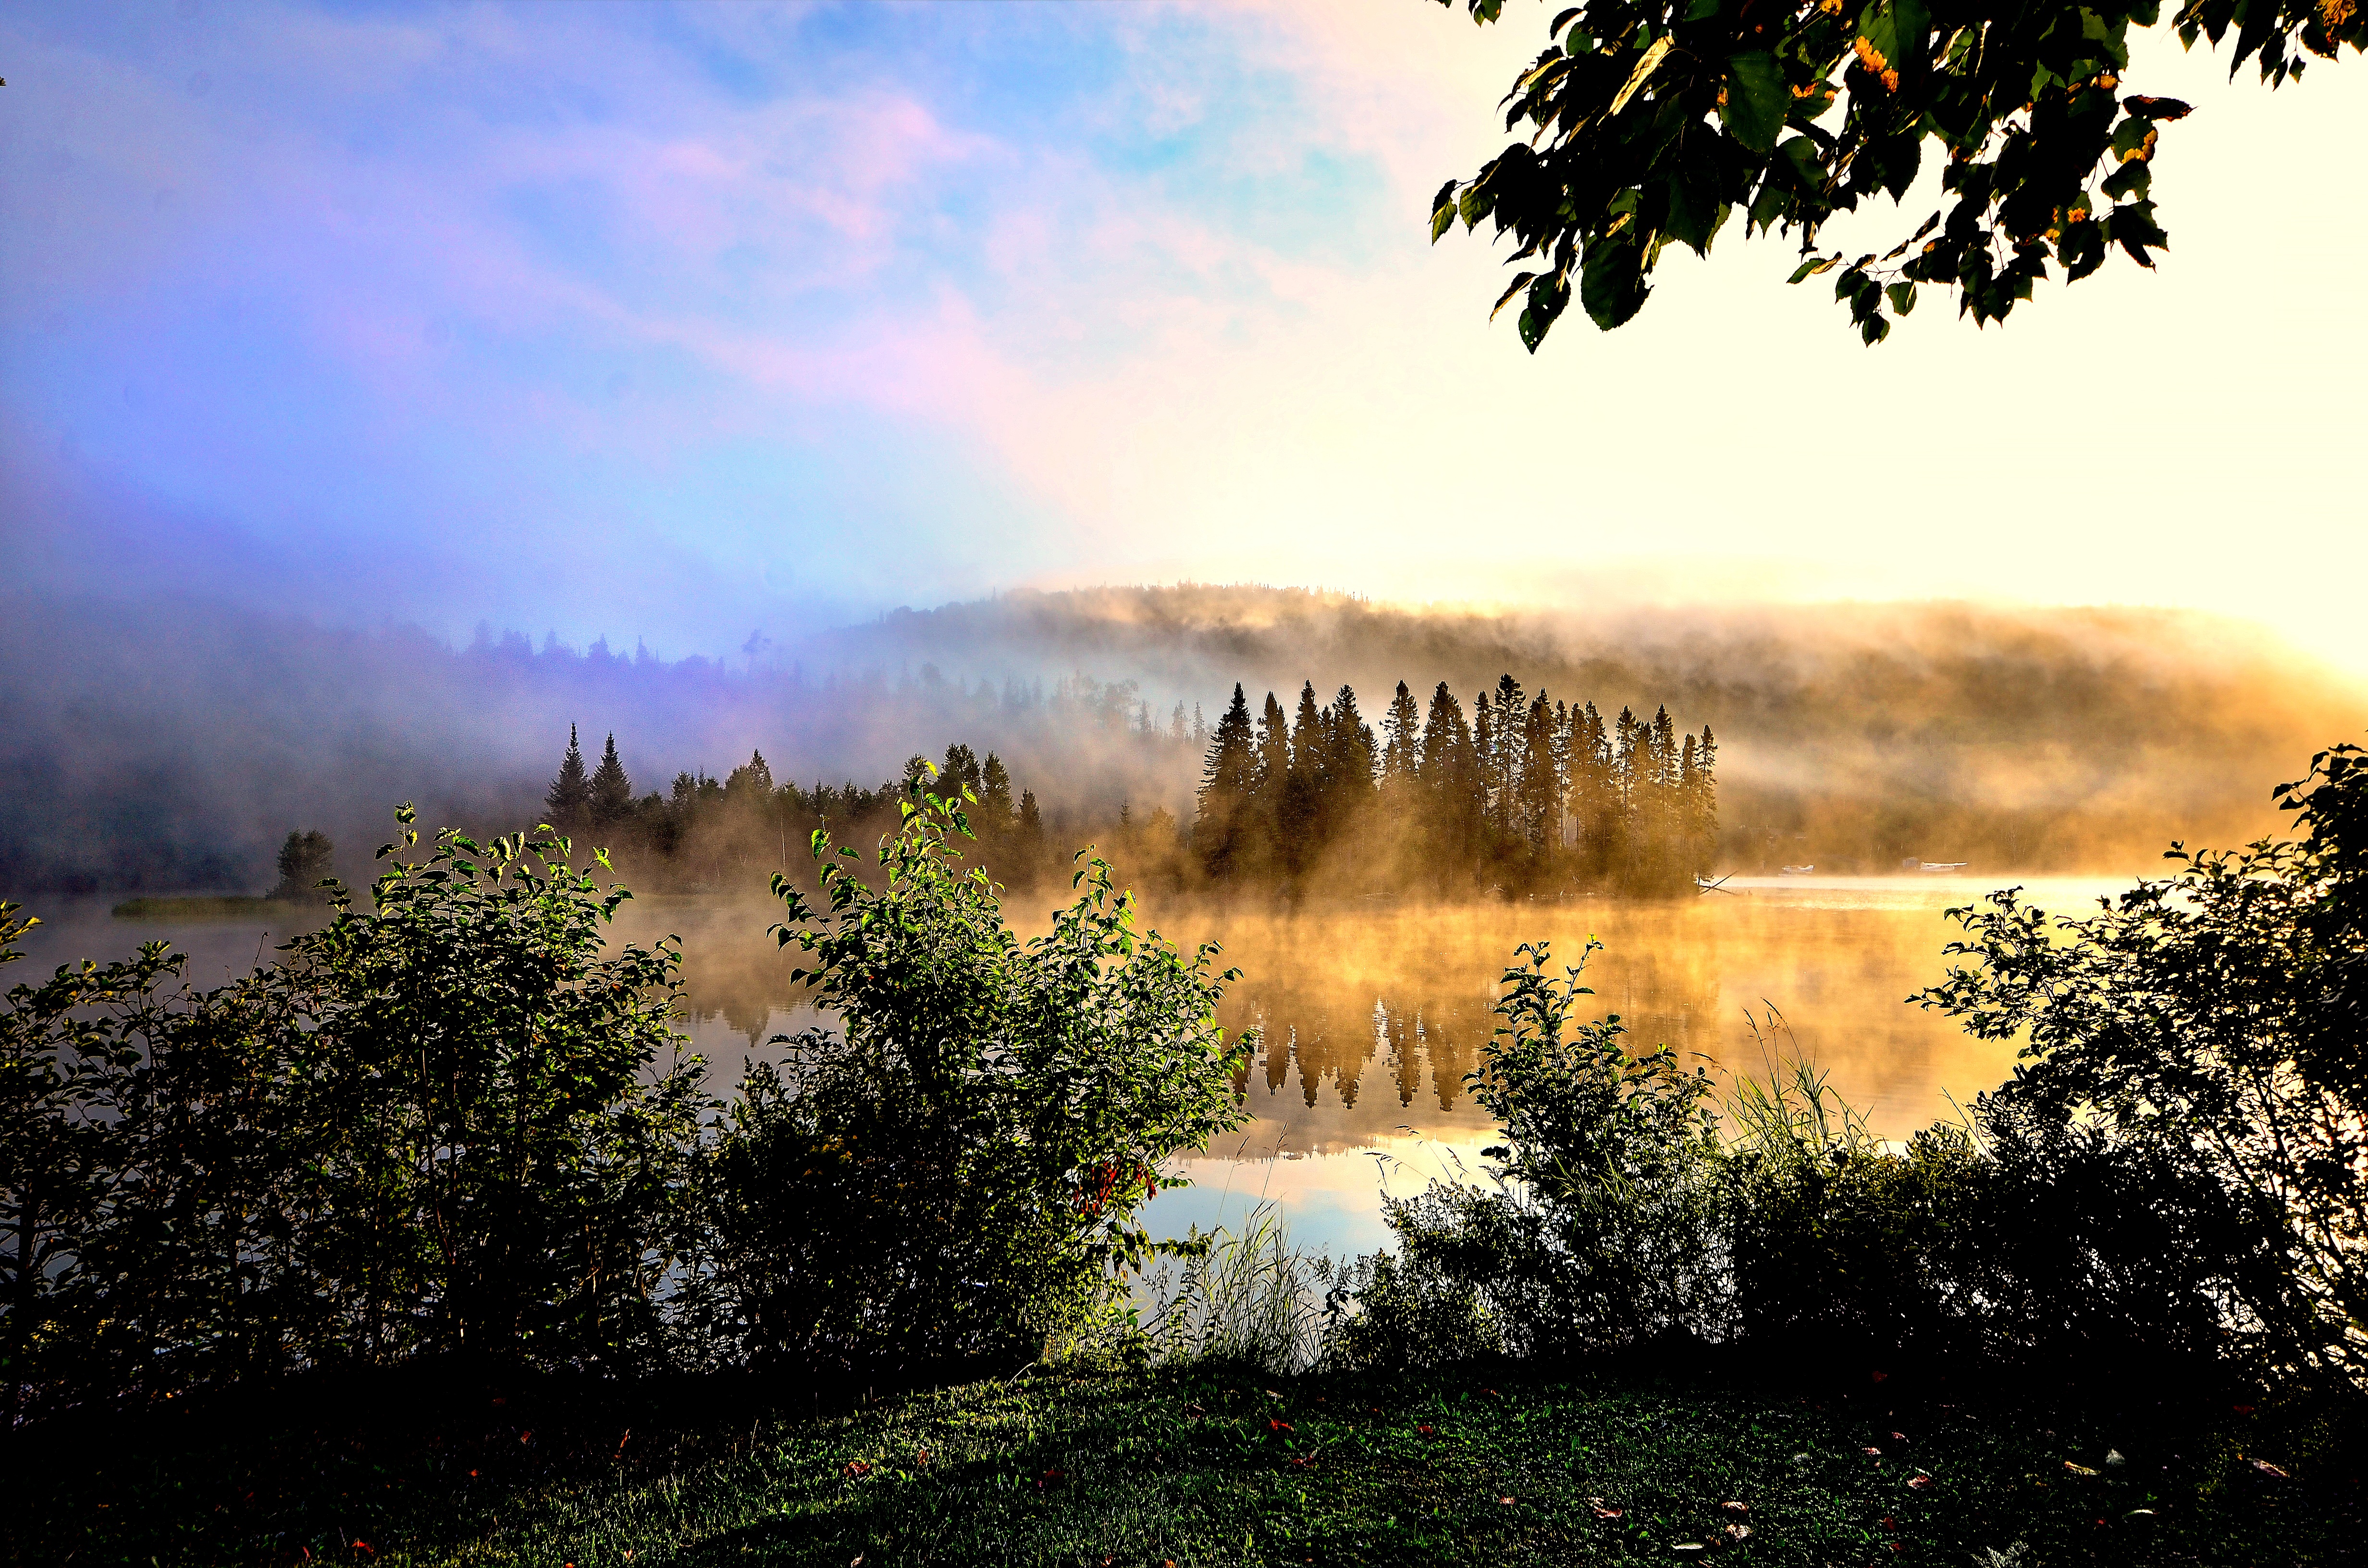
landscape, tree, nature, forest, grass, wilderness, mountain, cloud, sunrise, sunset, mist, sunlight, morning, leaf, hill, lake, dawn, dusk, foliage, evening, green, reflection, autumn, calm, contrast, trees, colors, reflections, habitat, rural area, atmospheric phenomenon, woody plant